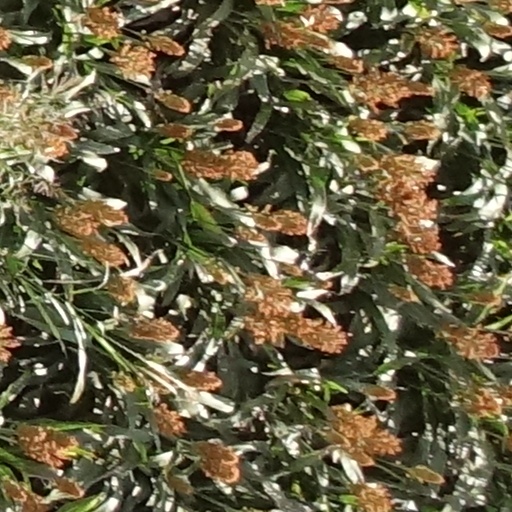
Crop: sorghum